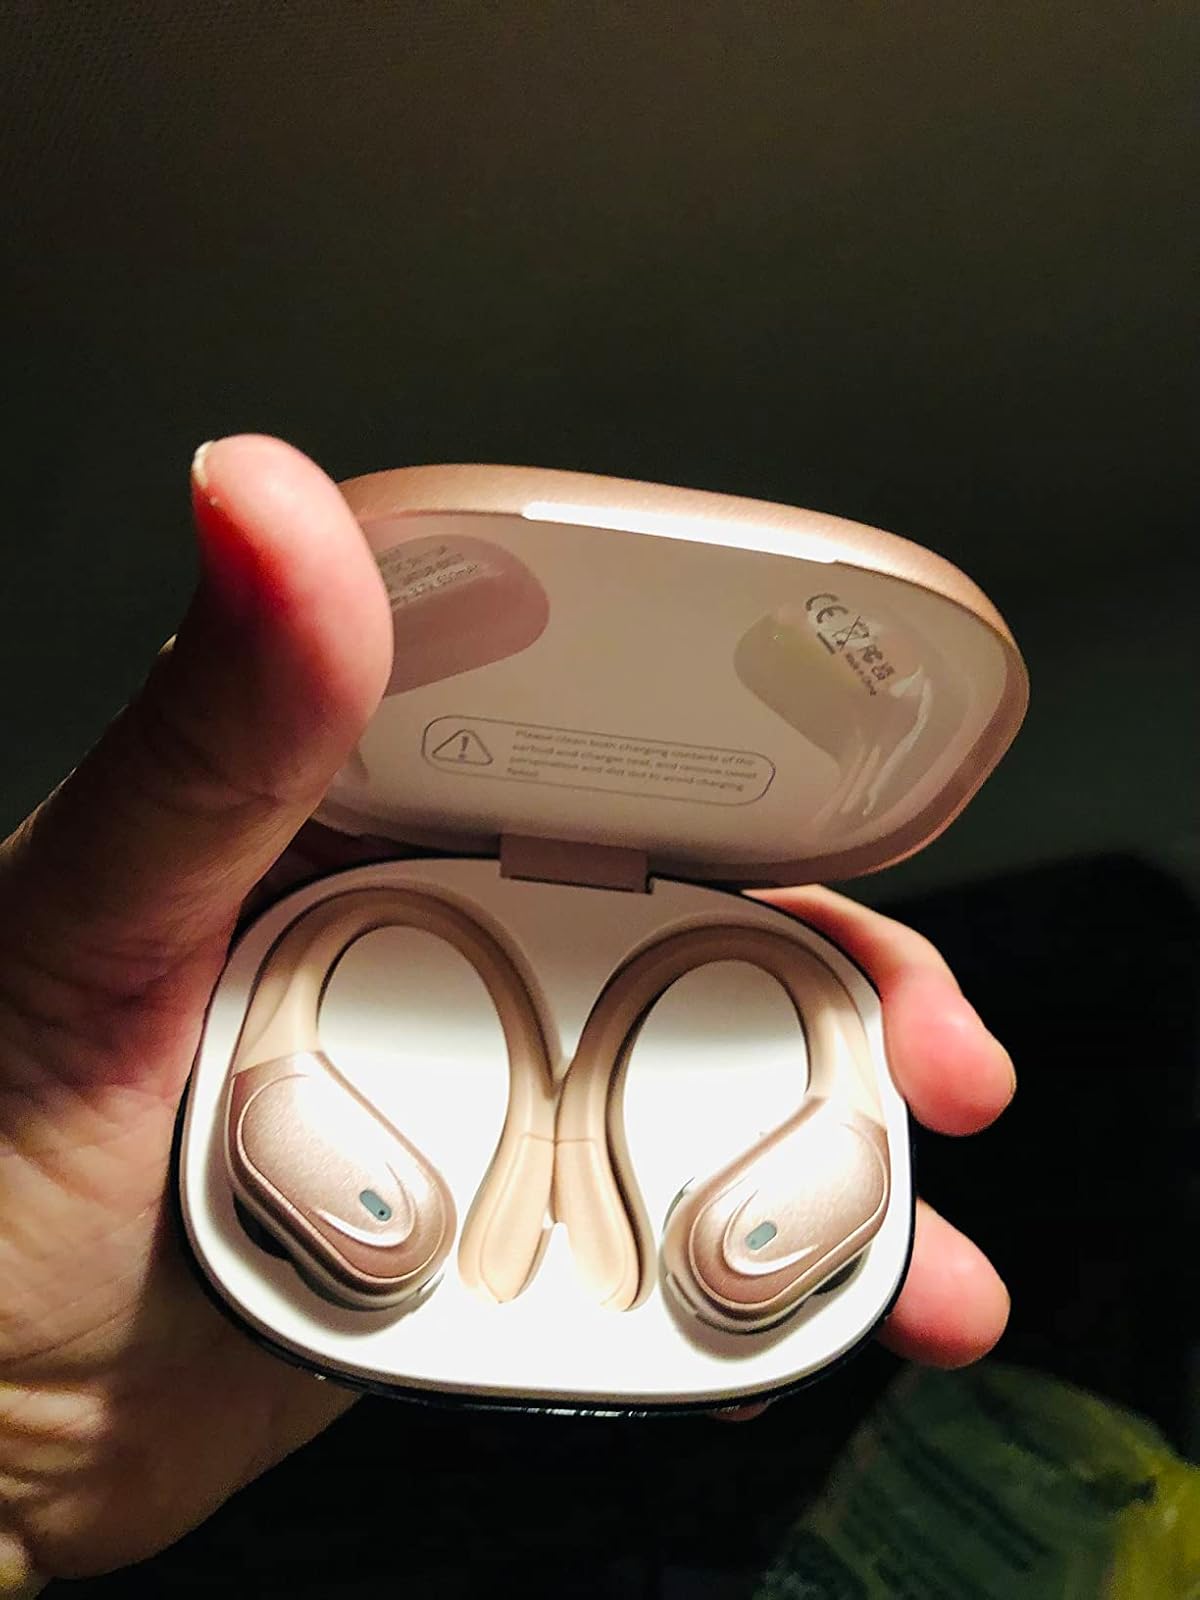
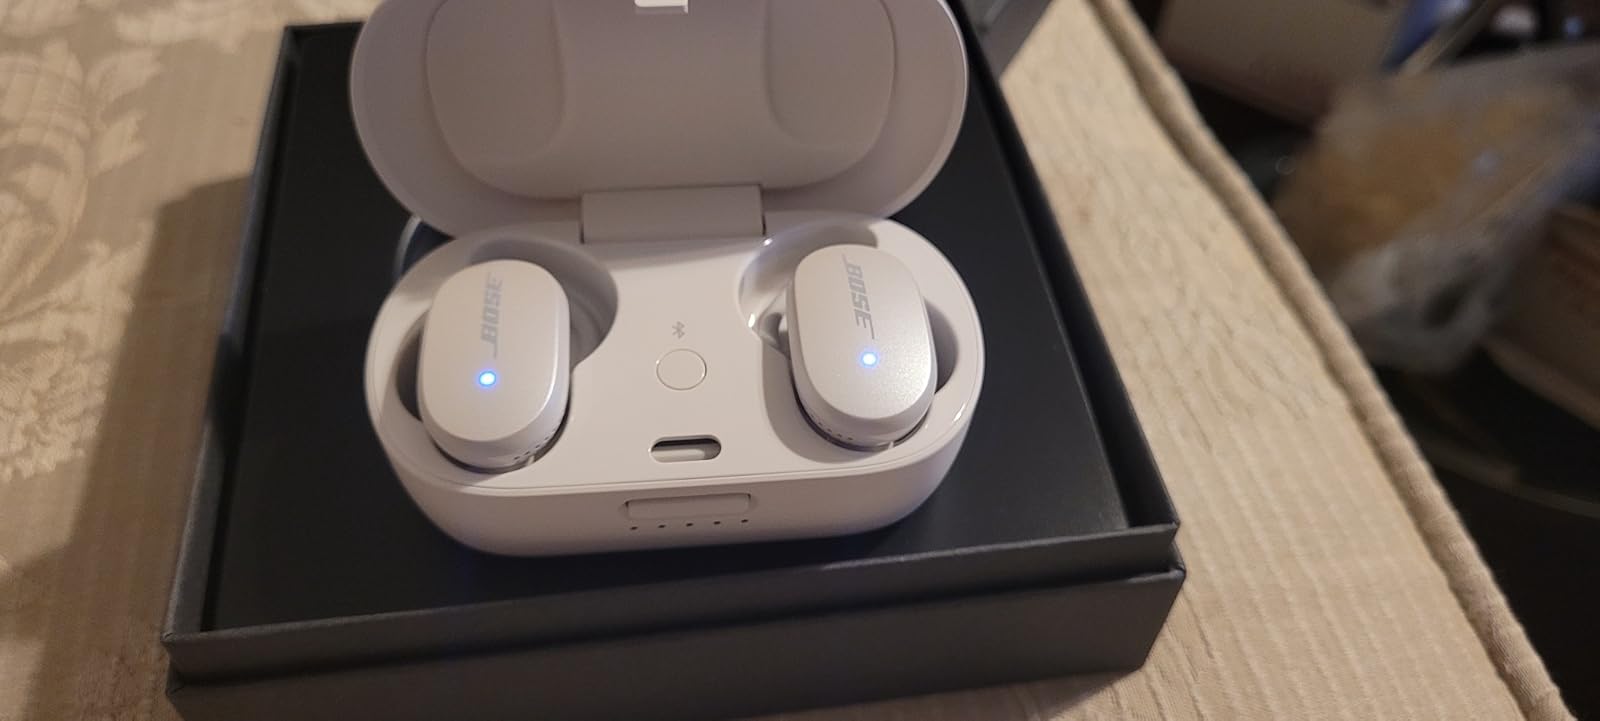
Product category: earbuds
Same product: no